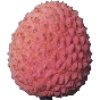
Label: Lychee 1